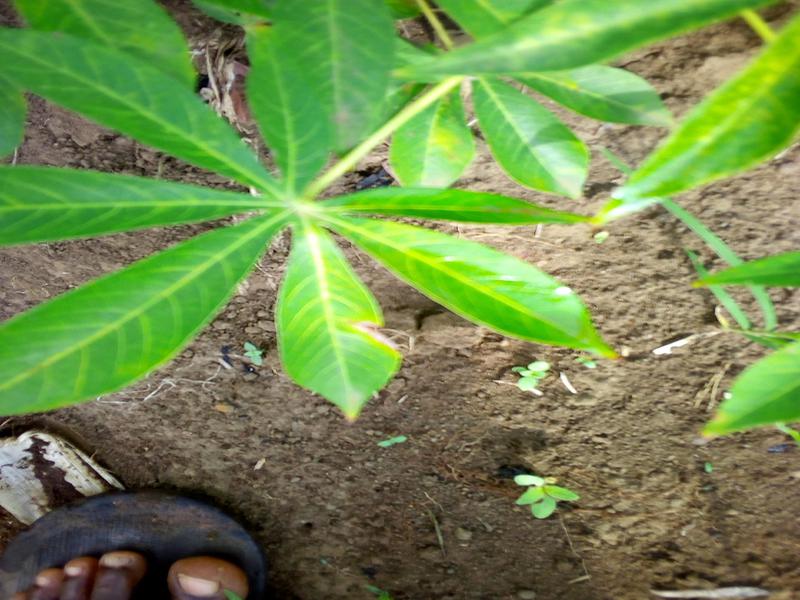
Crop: cassava
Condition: bacterial_blight